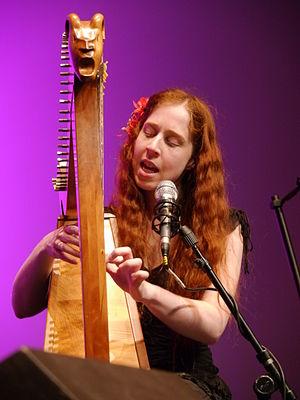
Le festival Mang’Azur est une convention associative toulonnaise organisée par l’AFJ chaque année depuis 2006. Il a pour objectif de promouvoir la culture japonaise sous toutes ses formes de manière ludique et de proposer une alternative aux autres conventions du genre sur le thème du manga, de l'anime et de la culture japonaise.
Cécile Corbel, née le 28 mars 1980 à Pont-Croix, est une harpiste, auteure-compositrice-interprète et chanteuse française d'expression bretonne et japonaise. Avec sa harpe celtique, elle a commencé par interpréter le répertoire traditionnel celtique, avant de composer ses propres mélodies. Ses influences sont multiples, en passant du folk aux musiques du monde, de la musique classique à la musique contemporaine.